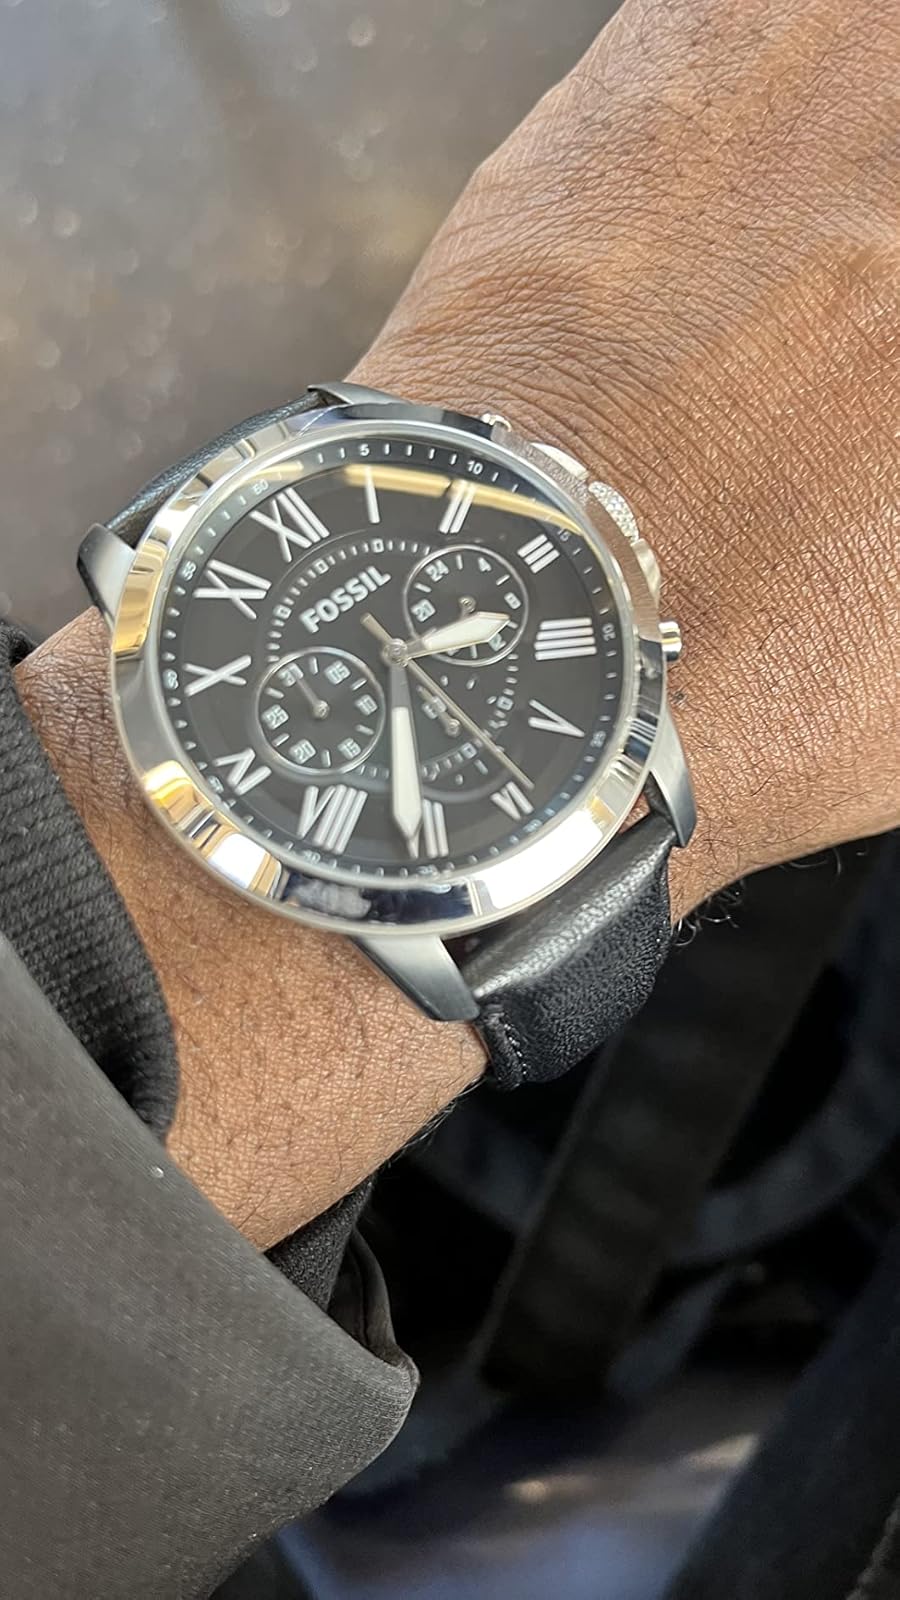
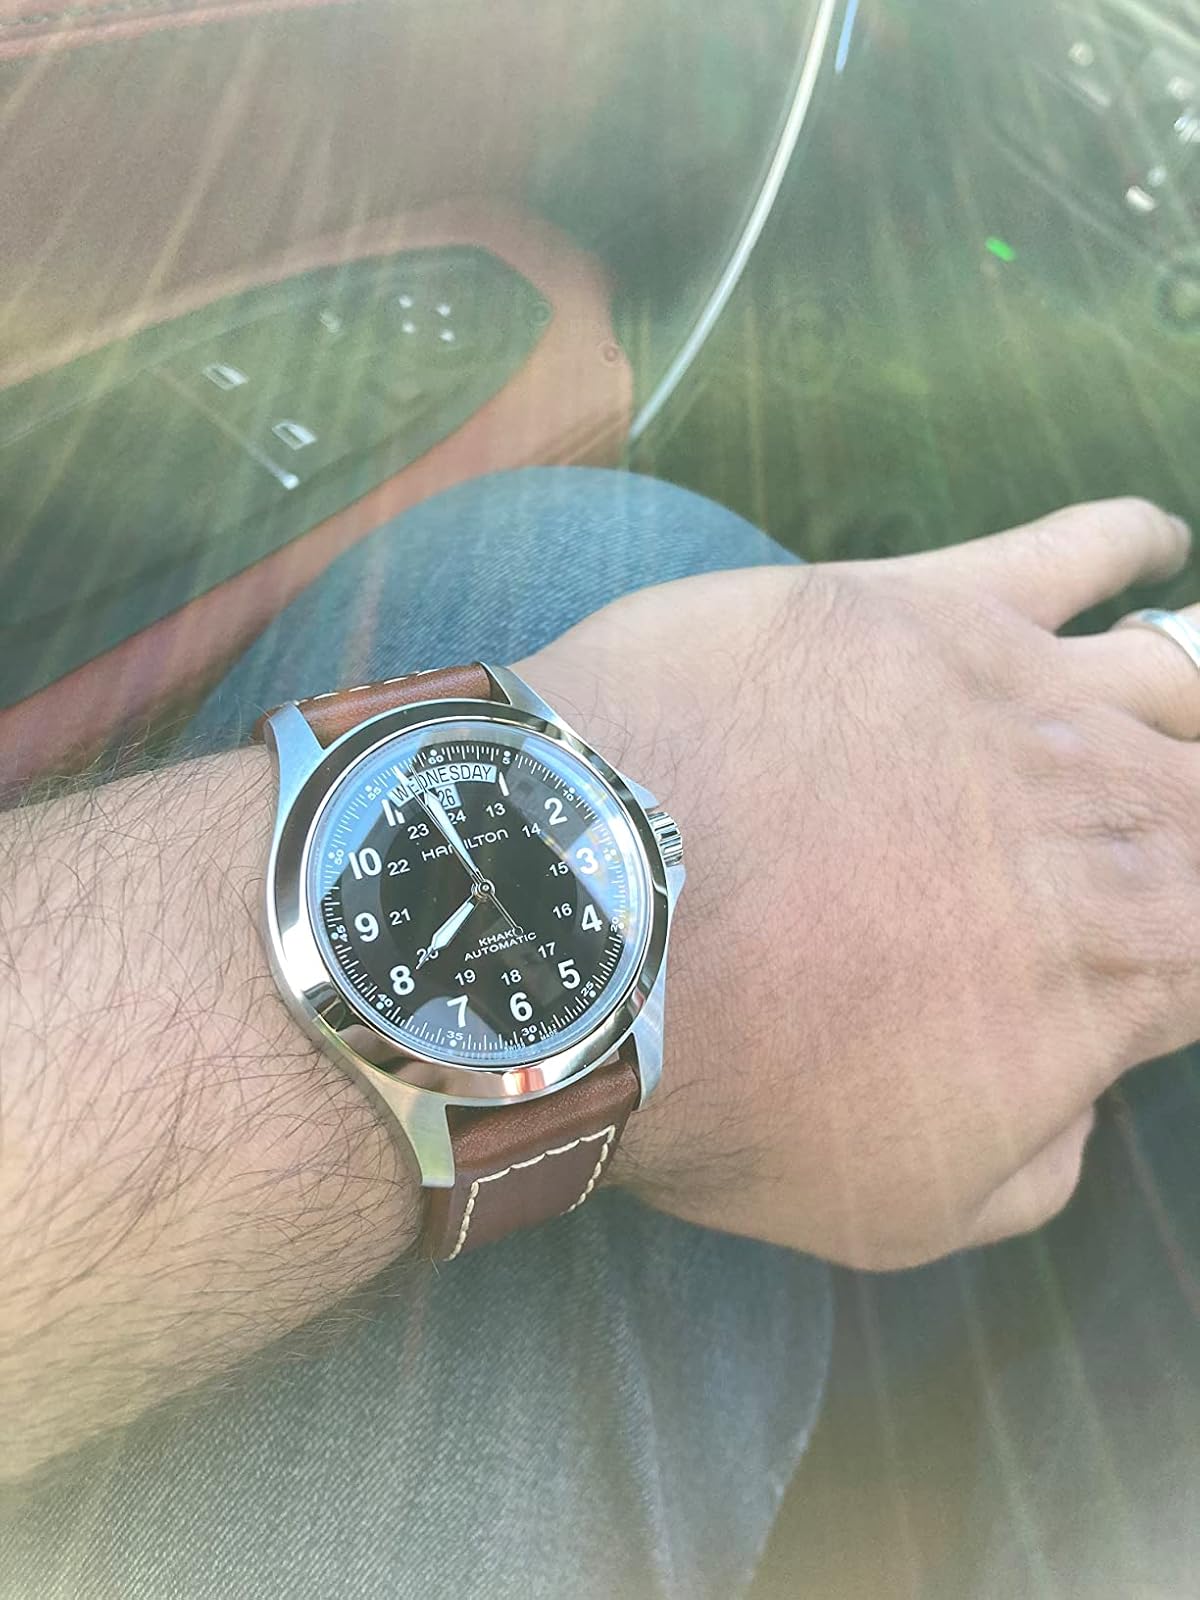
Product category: accessories_watch
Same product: no